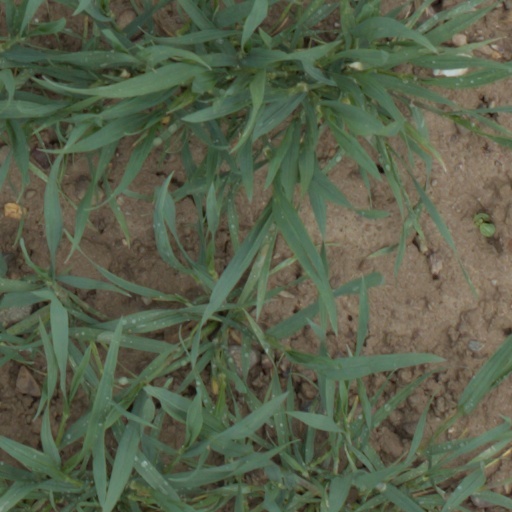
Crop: wheat